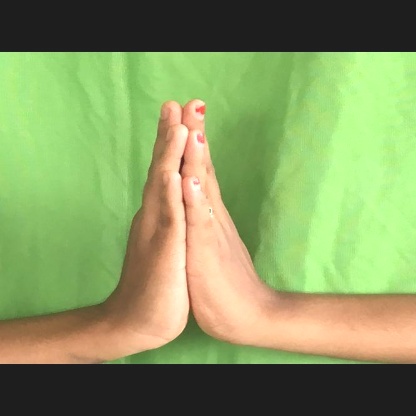
Mudra: Anjali